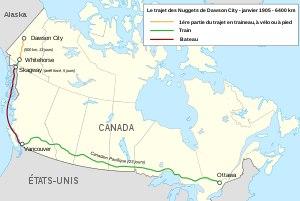
Les Nuggets de Dawson City sont une équipe de hockey sur glace du début du XXᵉ siècle basée à Dawson City dans le territoire du Yukon au Canada. Elle est connue pour avoir lancé un défi aux champions en titre de la Coupe Stanley en janvier 1905, les Sénateurs d'Ottawa, la ville de Dawson City étant alors la plus petite ville de toute l'histoire à avoir défié les détenteurs de la coupe.